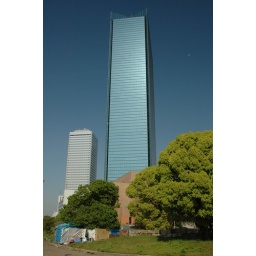
A homeless tent next to a large office building in Osaka Business Park. There are about 25K homeless in Japan.